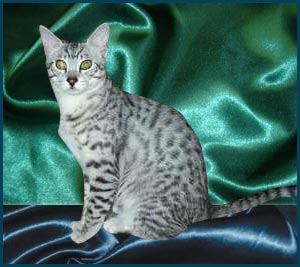
Animal: cat
Breed: egyptian_mau